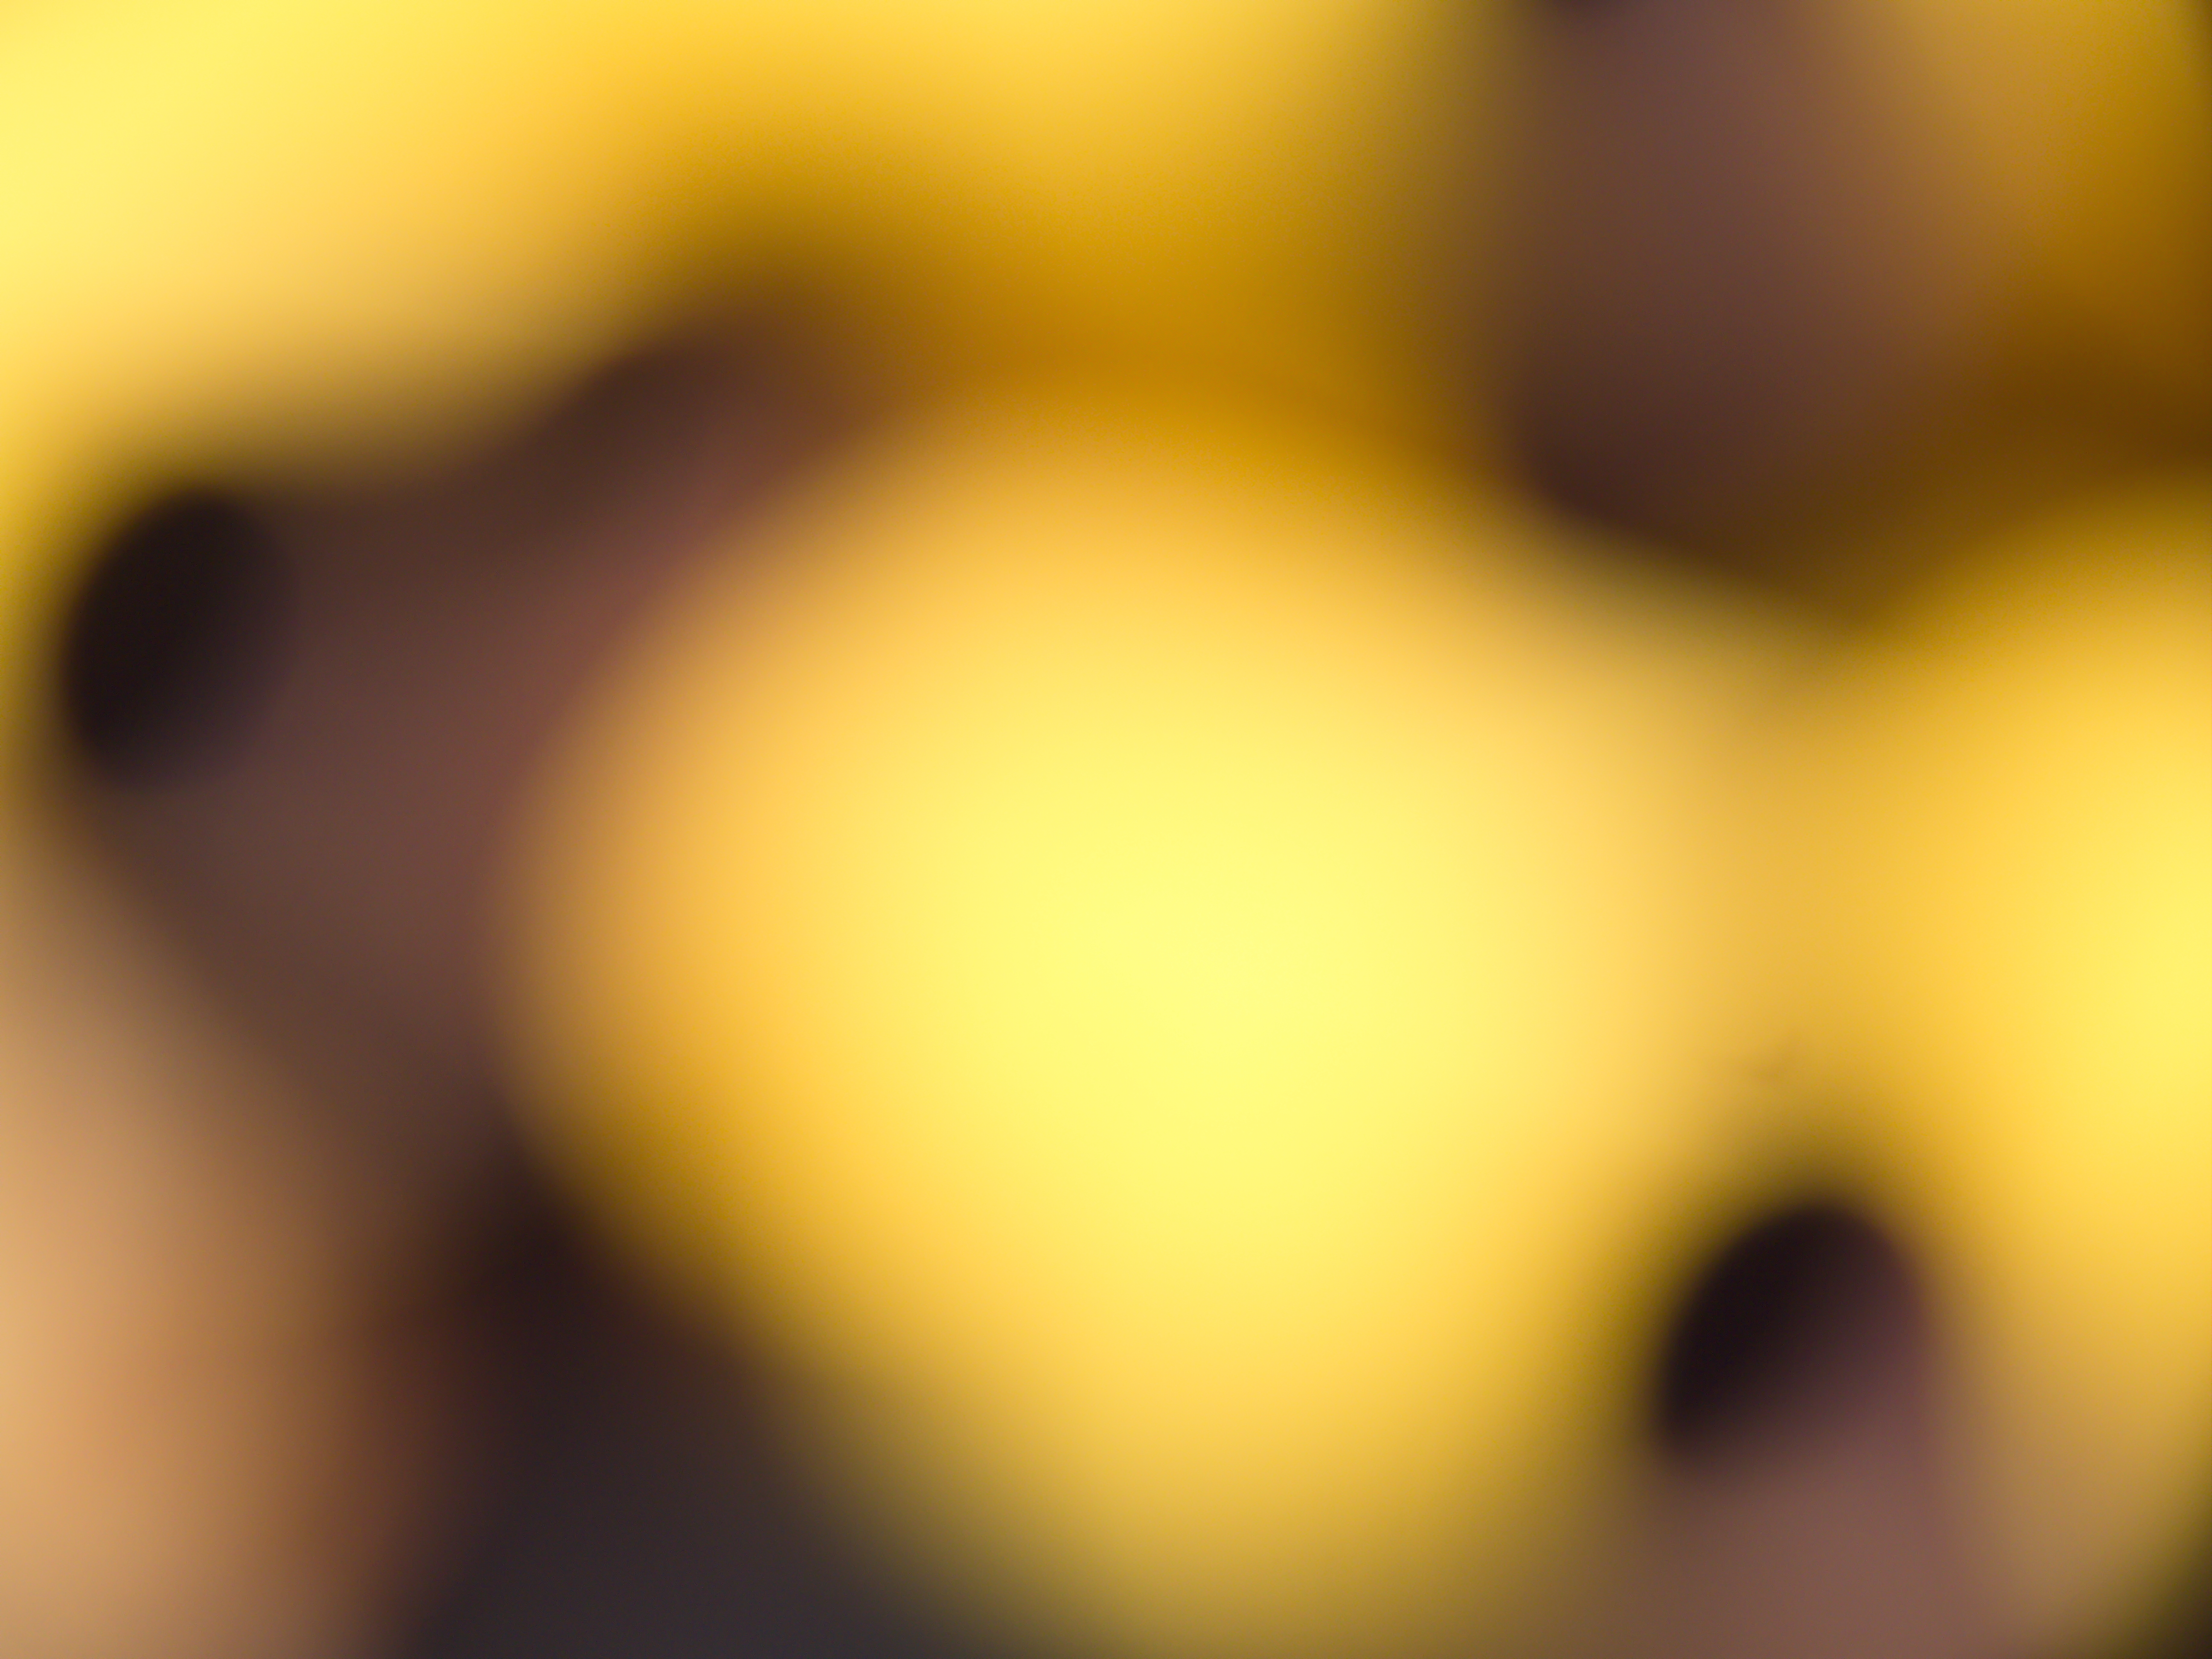
amber, Tints and shades, close up, sky, macro photography, font, circle, pattern, cloud, eyelash, darkness